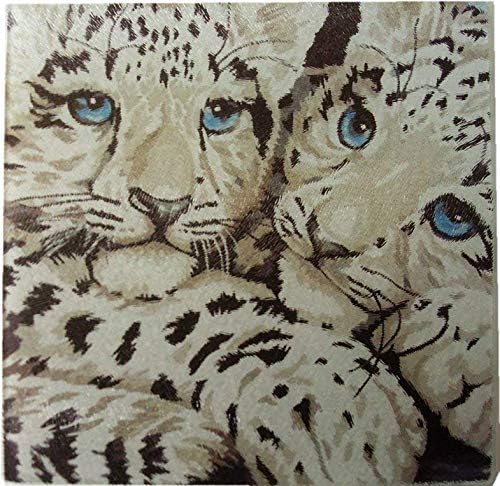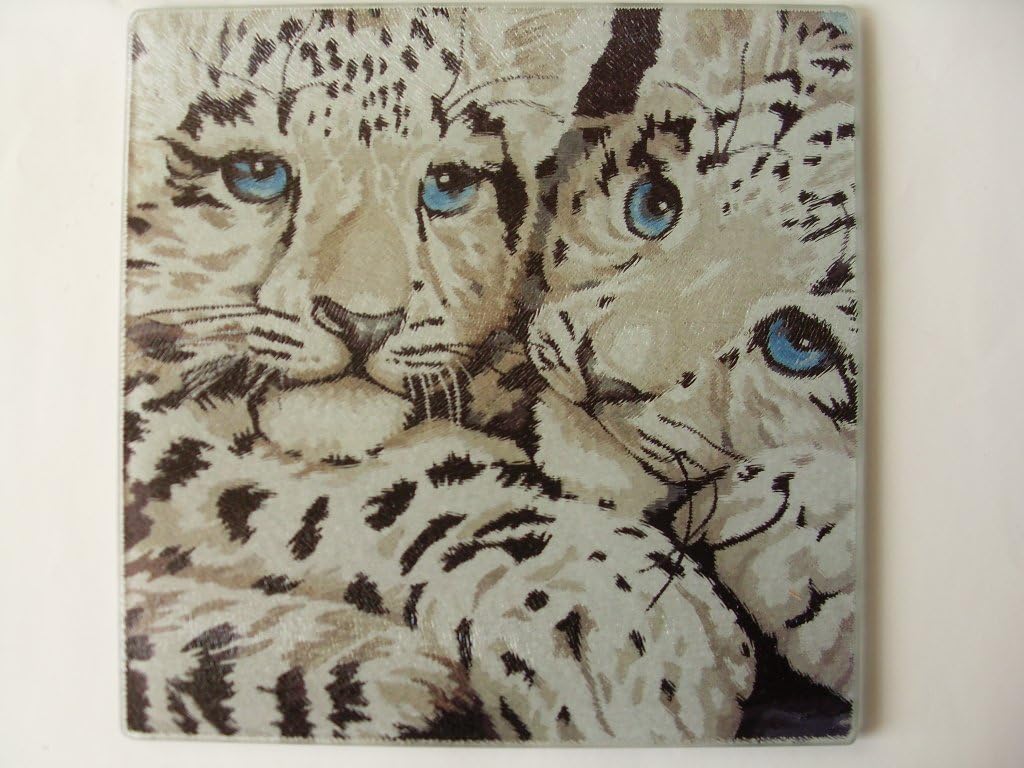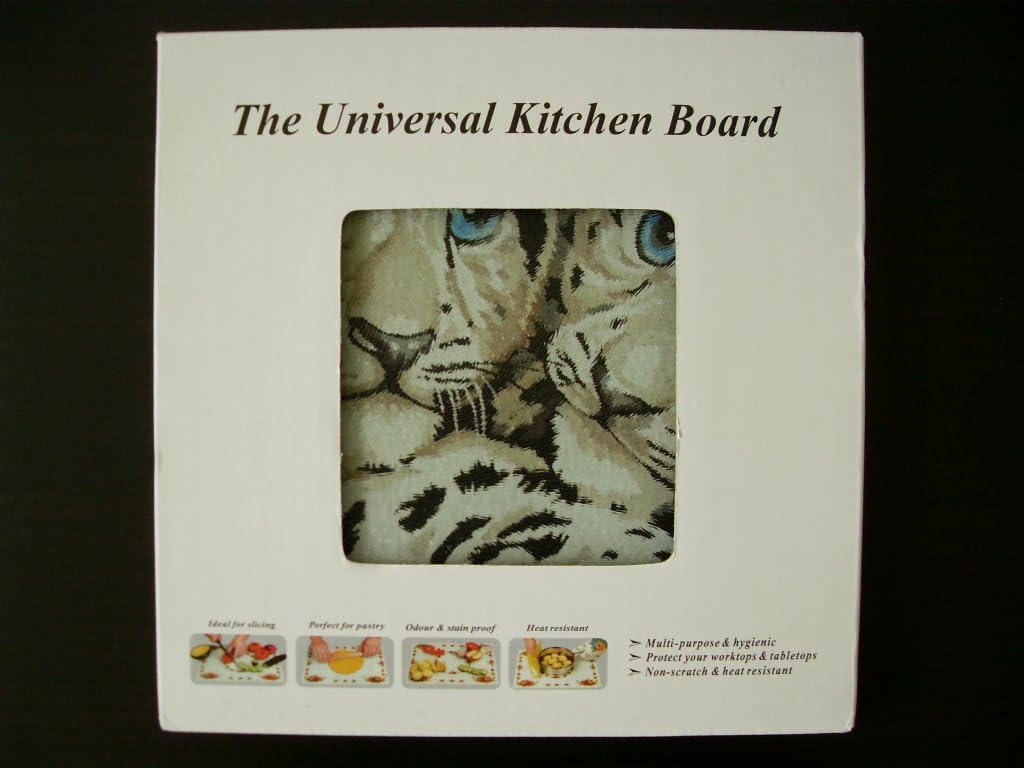
8"x8" Leopard Kitchen Counter Art Tempered Glass Cutting Board Surface Saver Bar Prep
Category: Amazon Home
Kitchen Counter Art leopard tempered glass CUTTING BOARD ~ Great for the Holiday Season and every day and Housewarming or Birthday Gift~ The Cutting Board measures Approx.7.75"LX7.75"W ~ EASY CLEANING/STAIN HEAT ODOR RESISTANT/SERVING TRAY/MAKING PASTRIES ~ Silicone Tabs on the back of the cutting board to help prevent sliding ~ THIS BEAUTIFUL CUTTING BOARD IS OUR OWN DESIGN ~ FACTORY DIRECT by DIRECT2HOME ~ Made in China
Features: Kitchen Counter Art Leopard tempered glass CUTTING BOARD | Great for the Holiday Season and every day and Housewarming or Birthday Gift | The Cutting Board measures Approx.7.75"LX7.75"W | EASY CLEANING/STAIN HEAT ODOR RESISTANT/SERVING TRAY/MAKING PASTRIES | Silicone Tabs on the back of the cutting board to help prevent sliding